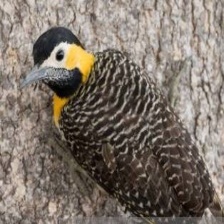
Species: CAMPO FLICKER
Scientific name: COLAPTES CAMPESTRIS